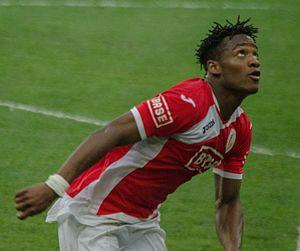
Michy Batshuayi avec le Standard de Liège.